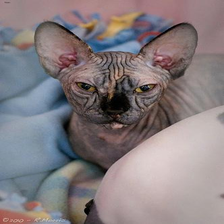
Species: cat
Breed: Sphynx